Ryan Moore (golfer)

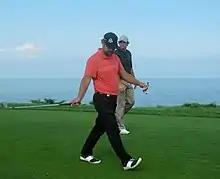
Moore at the 2010 PGA Championship

Ryan David Moore (born December 5, 1982) is an American professional golfer, currently playing on the PGA Tour. He had a highly successful amateur career, winning the NCAA Individual Championship, the U.S. Amateur Public Links, and the U.S. Amateur in 2004. Since turning professional in 2005 he has won five titles on the PGA Tour as of the 2016 season and earned rankings inside the top thirty in the world.